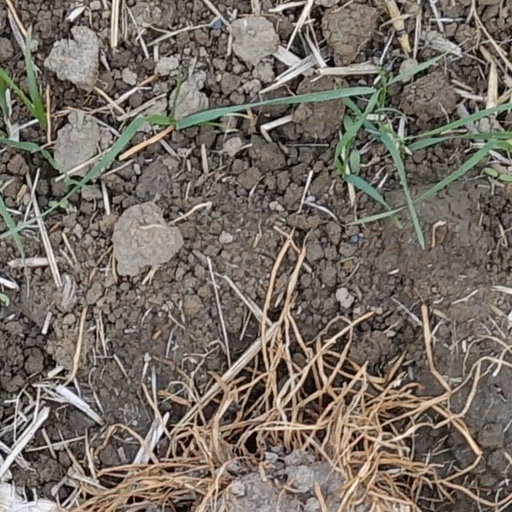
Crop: wheat